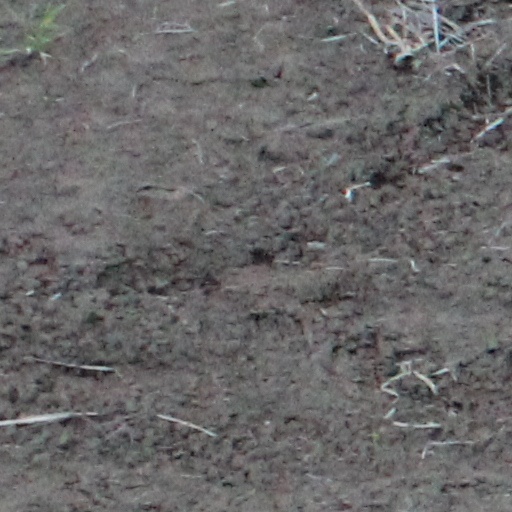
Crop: wheat